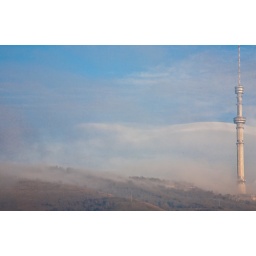
TV tower in fog